Ludovico Vicentino degli Arrighi

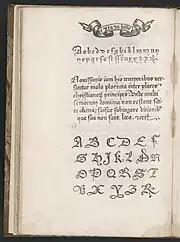
Page from <a href="http%3A//hdl.loc.gov/loc.rbc/rosenwald.0810.1">Il Modo de Temperare le Penne

, 1523. From the Rosenwald Collection, Library of Congress.